2017 Azerbaijan Grand Prix

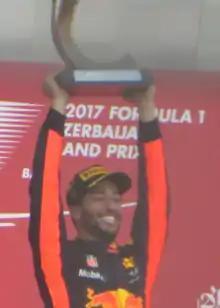
Daniel Ricciardo on the podium with the winner's trophy

Ricciardo pitted on lap 6 to remove debris from his brakes. He rejoined in 17th place. His teammate Verstappen had to retire due to an issue with his engine on lap 12. Hamilton led Vettel until the first safety car was deployed on the same lap to remove the stranded Toro Rosso of Daniil Kvyat. This safety car period allowed Bottas to unlap himself. On lap 17, racing resumed but another safety car was deployed almost immediately to clear more debris off the track, which came from Räikkönen's Ferrari.